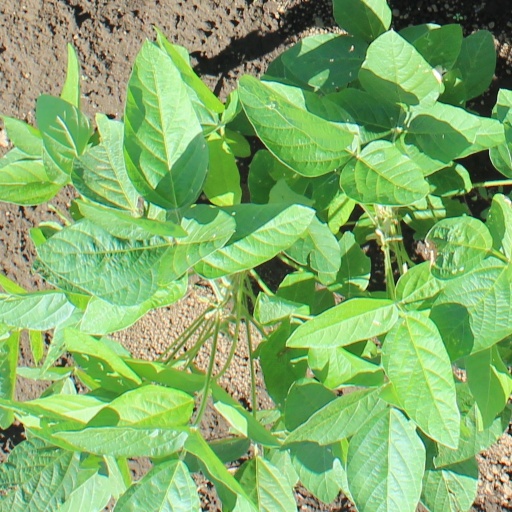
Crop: soybean